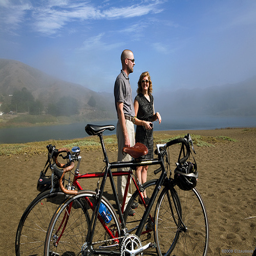
A man and woman in the sand next to their bikes.
A man and woman standing outside near their bicycles
a couple of bikes parked next to two people standing around
two people standing on the beach next to two bikes
two people standing near parked bikes on a dirt ground